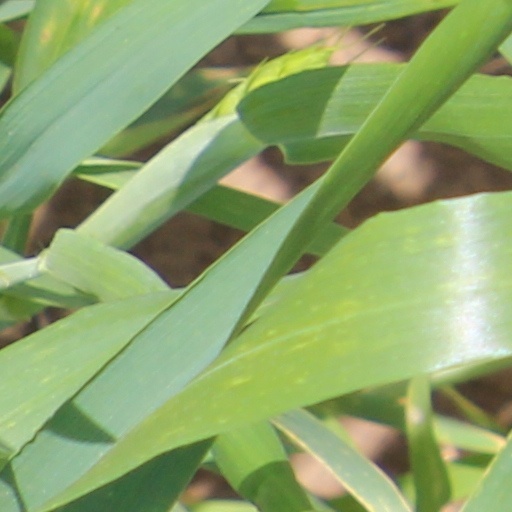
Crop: wheat